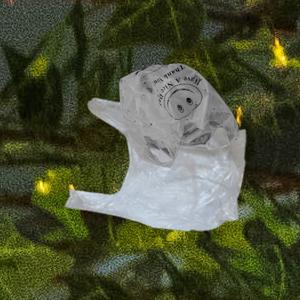
Label: plasticbags